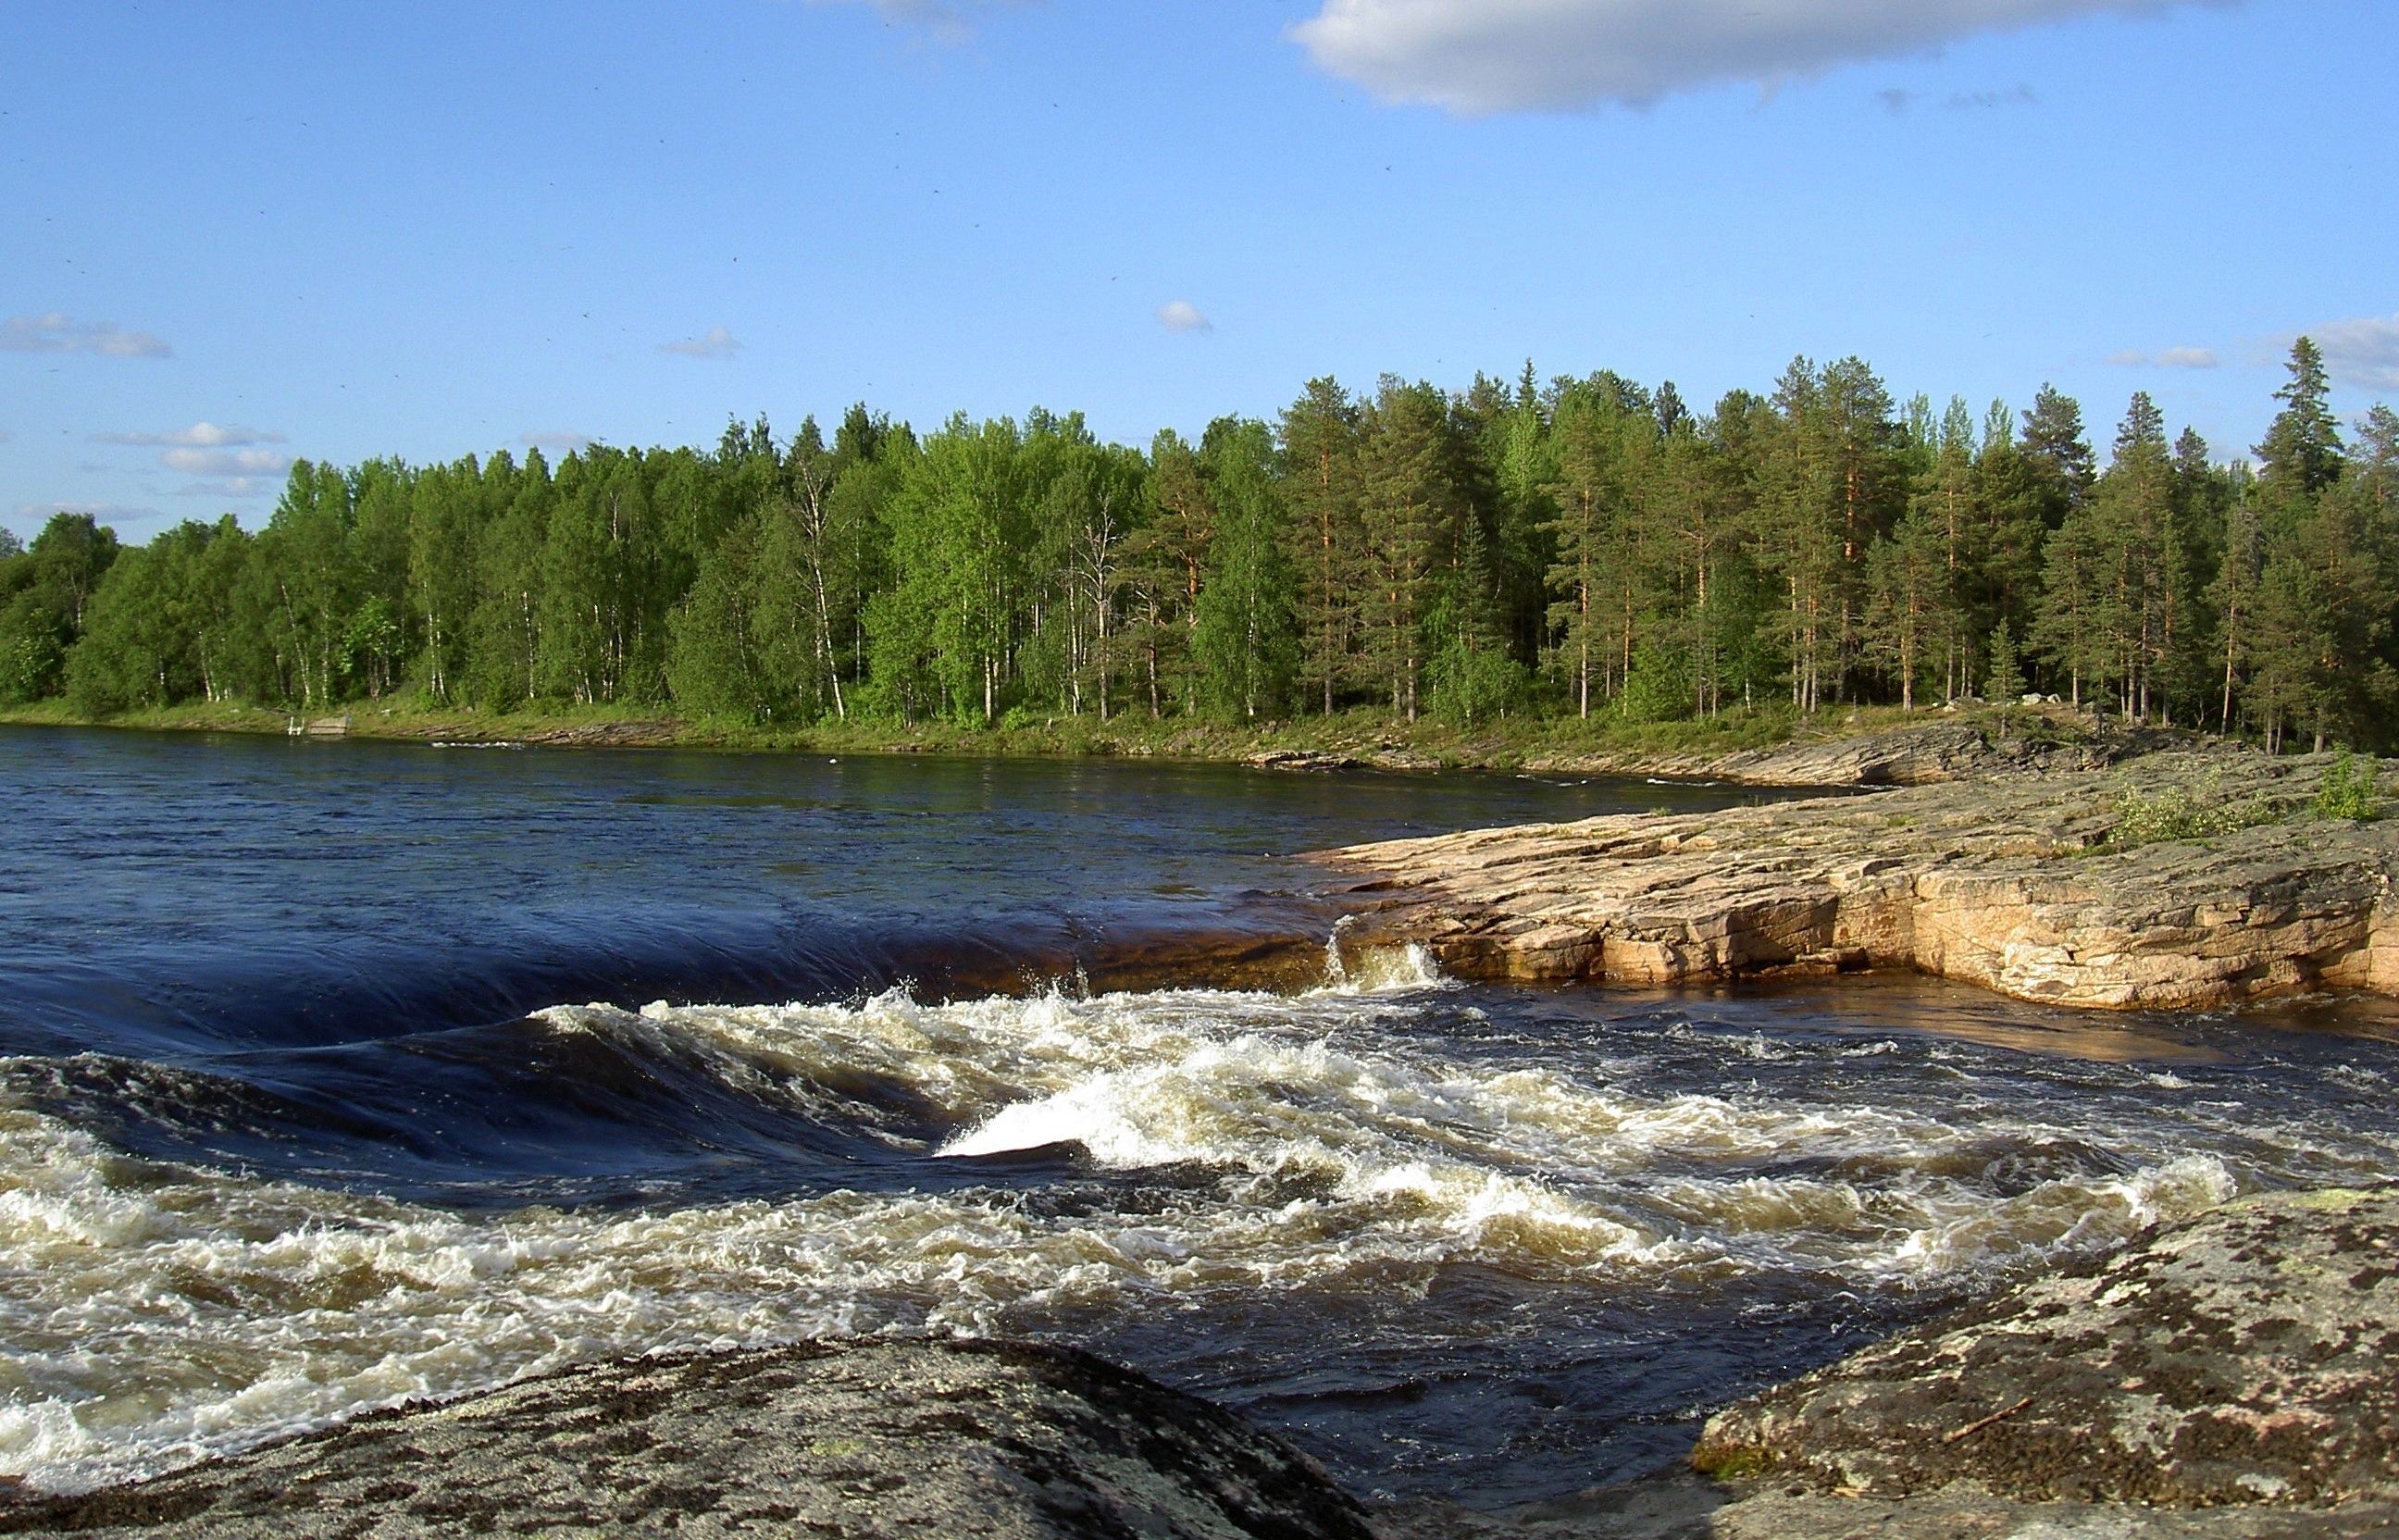
sea, coast, water, nature, forest, rock, wilderness, sky, countryside, shore, lake, river, country, summer, cliff, stream, spring, cascade, scenic, rapid, reservoir, terrain, body of water, trees, rocks, woods, outside, clouds, geology, sweden, wetland, loch, landform, geographical feature